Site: saxony
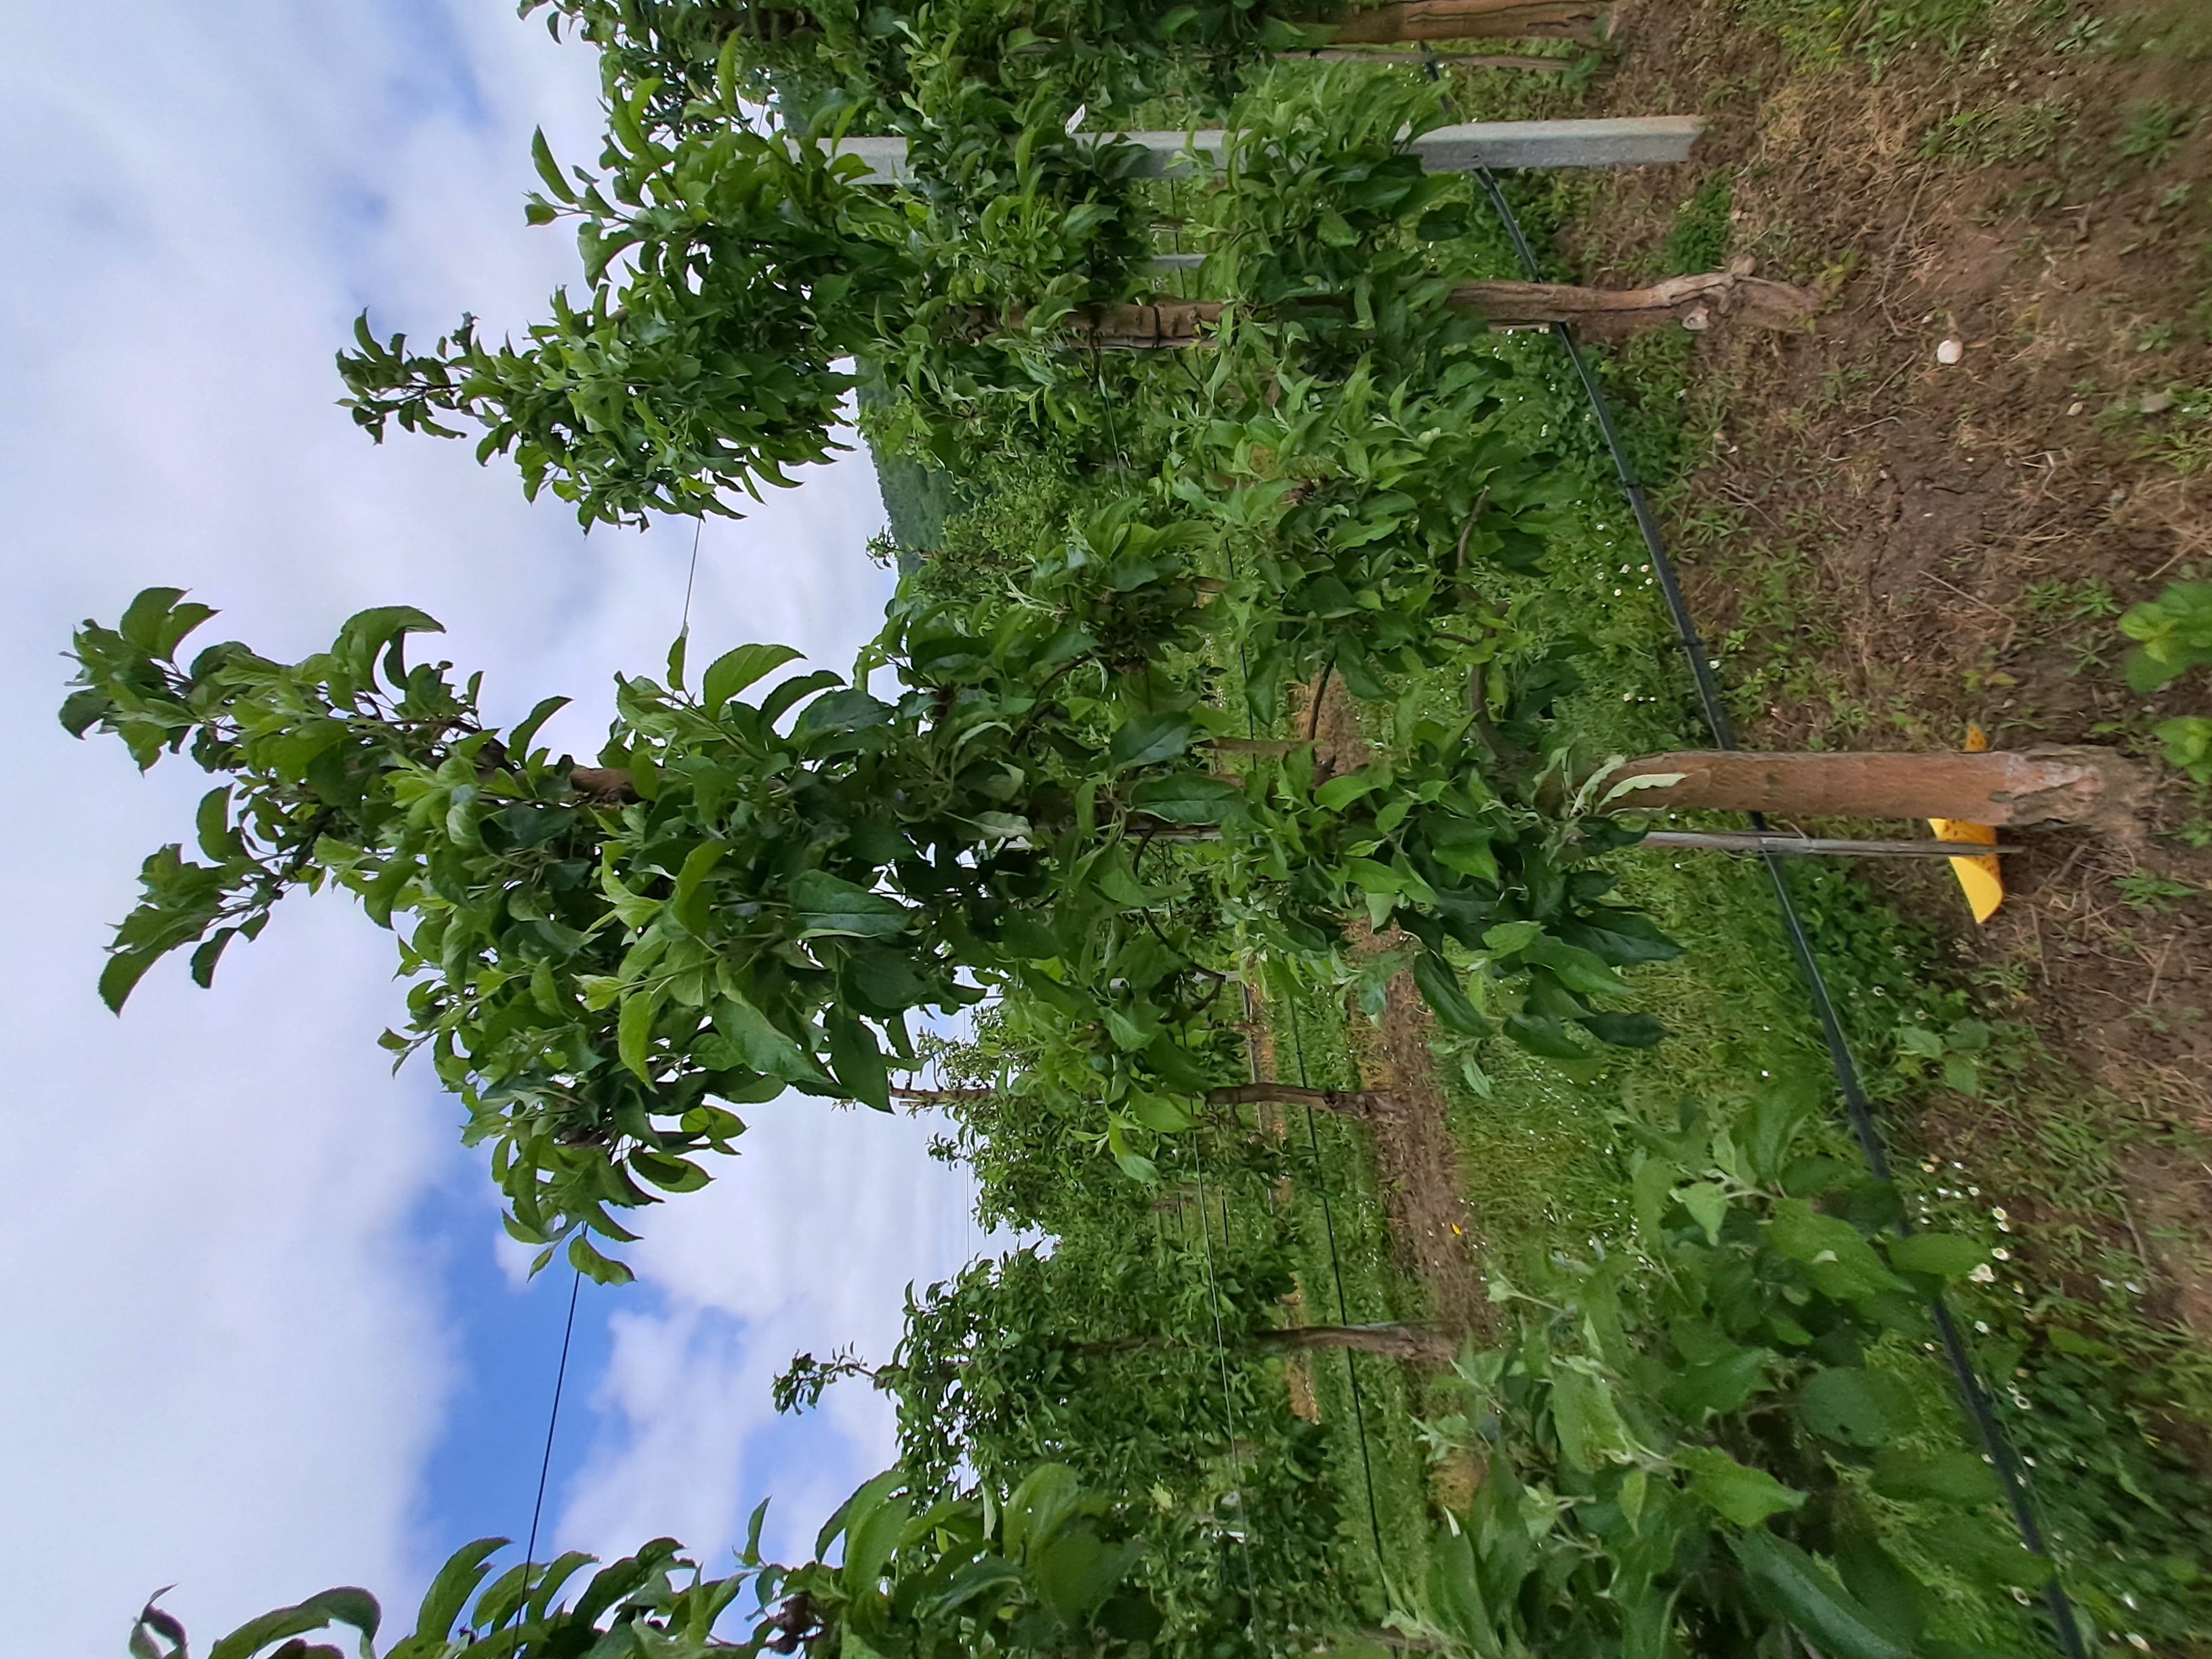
Growth stage (BBCH 71/72): Development of fruit